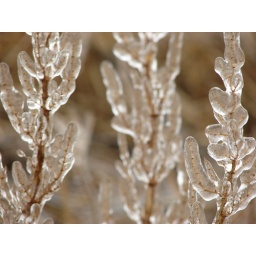
Icey tall grass at Creve Couer Park. This is in the field across from the Soccer/Polo fields.